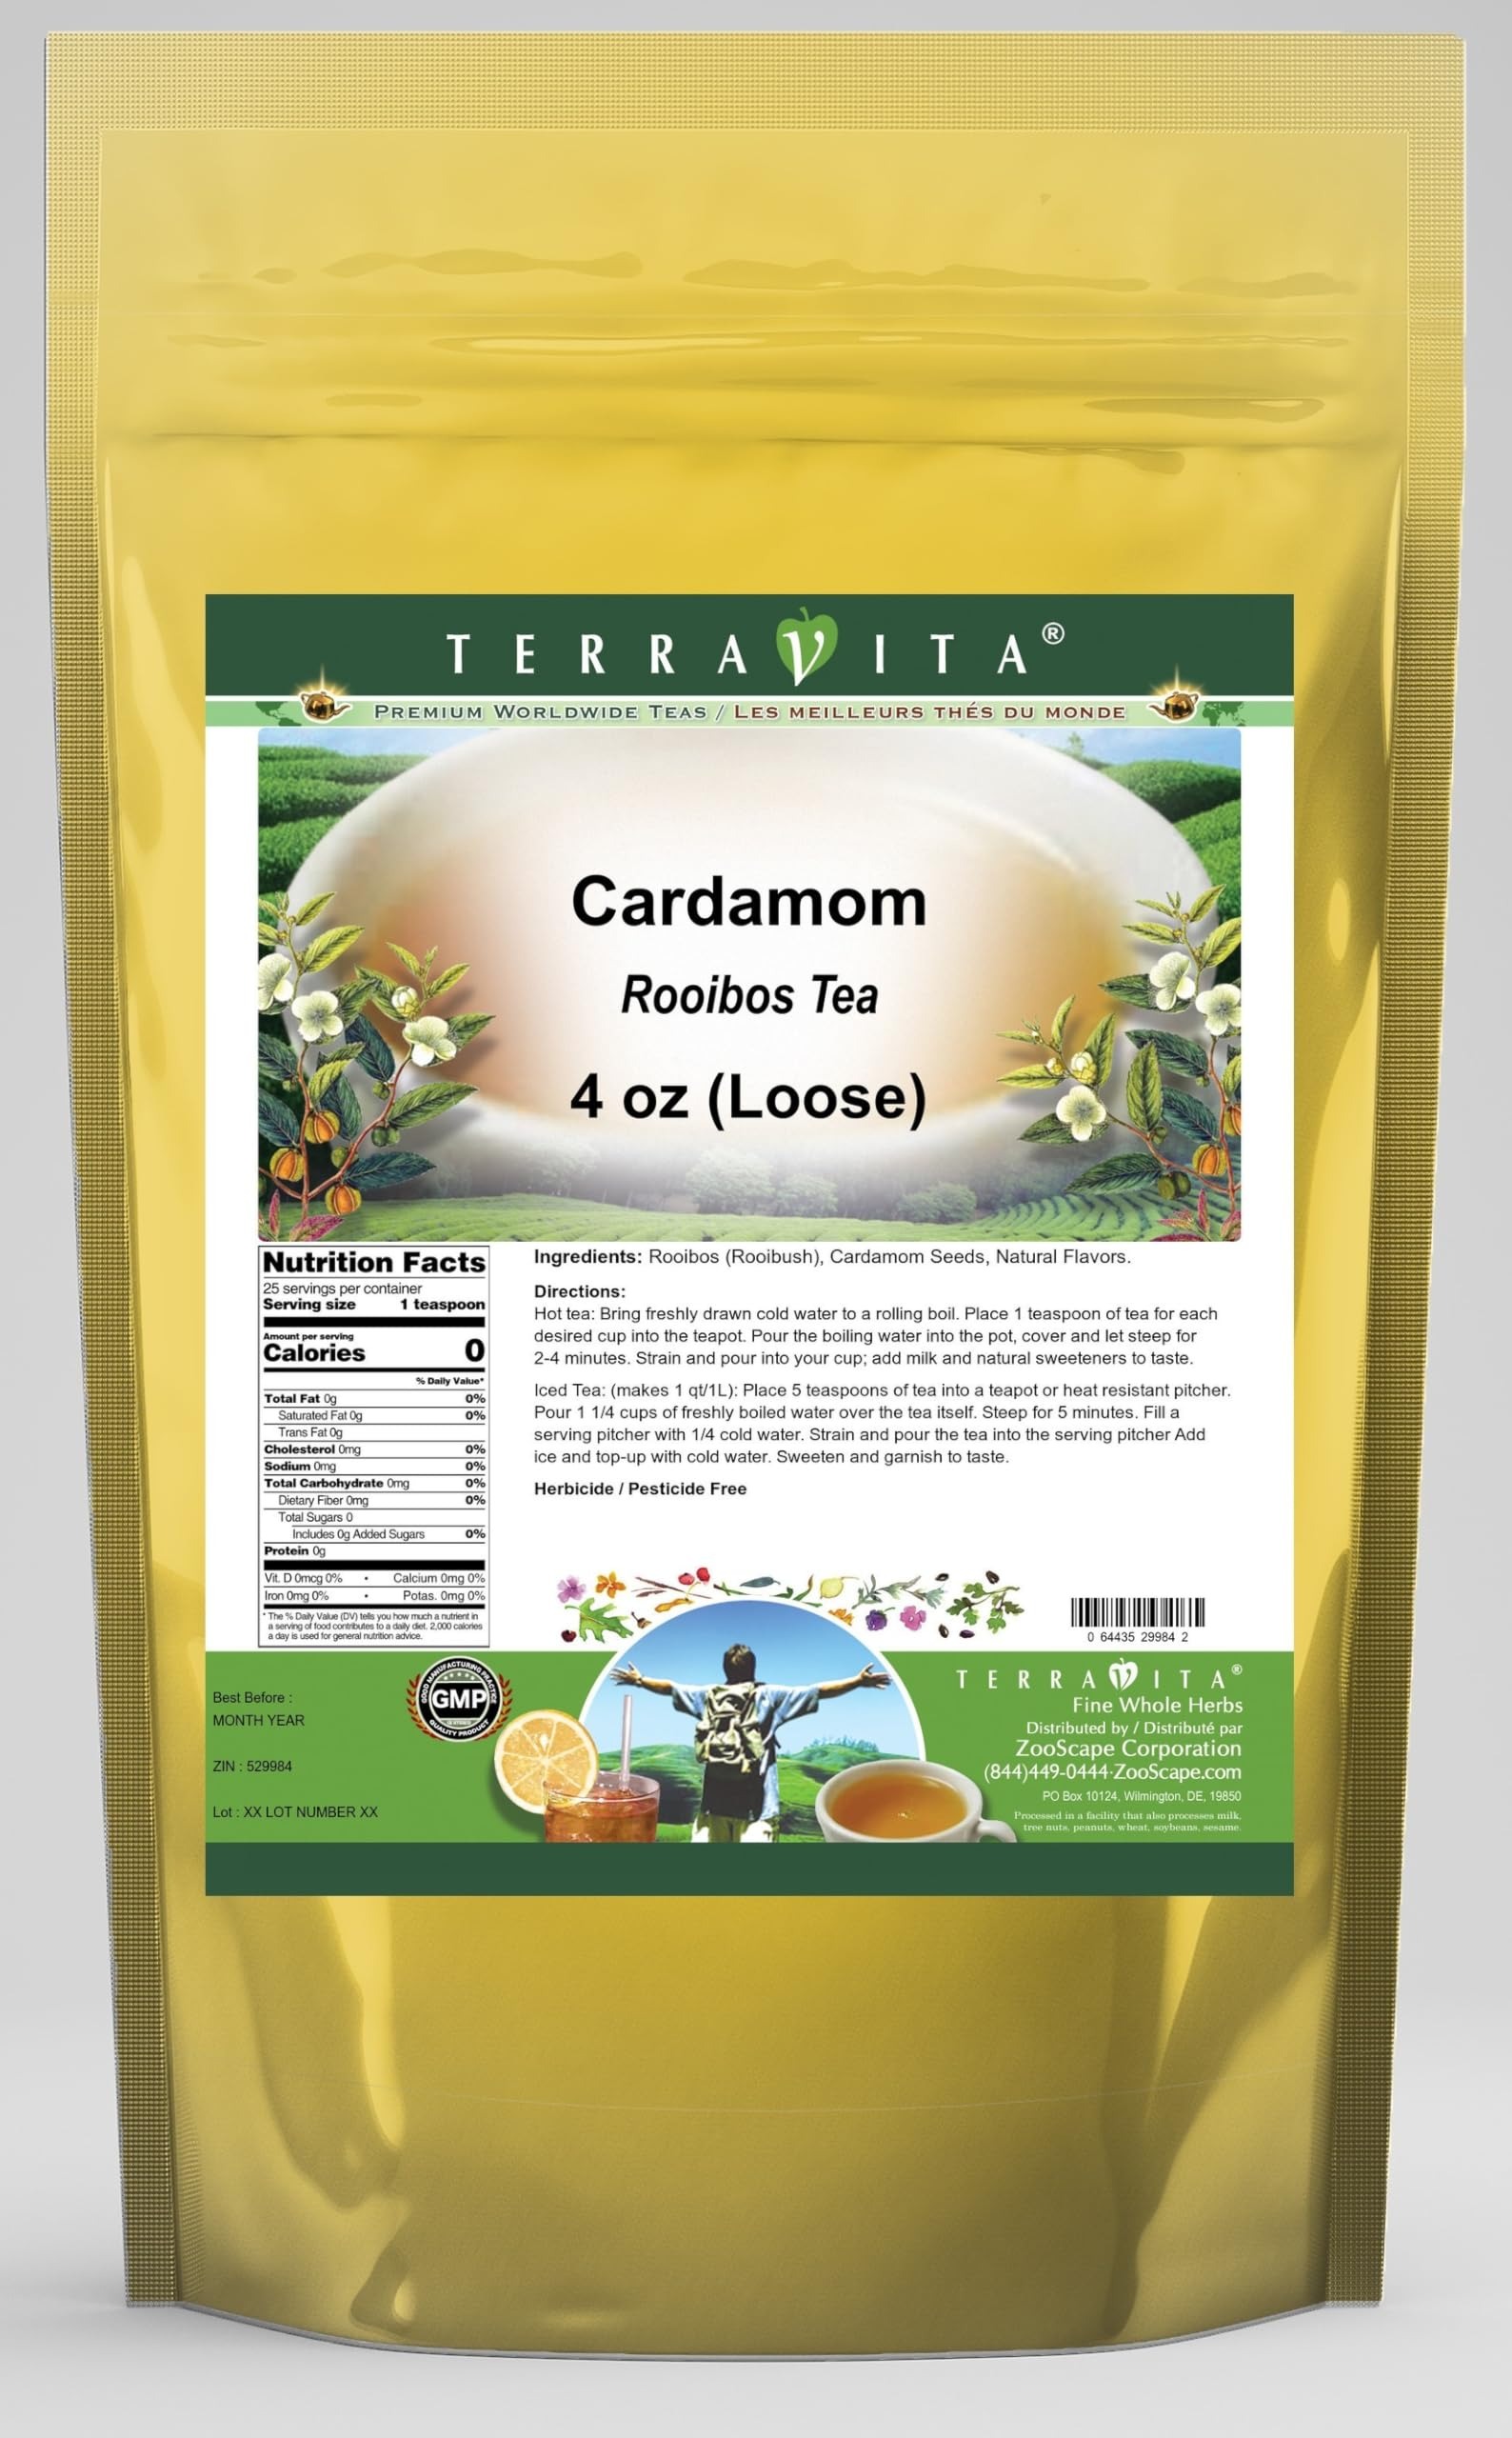
Item Name: Cardamom Rooibos Tea (Loose) (4 oz, ZIN: 529984) - 2 Pack
Bullet Point 1: Our Cardamom Rooibos Tea is a delightful flavored Rooibos tea you will enjoy anytime! - Ingredients: Rooibos tea, Cardamom Seed and natural cardamom flavor.
Bullet Point 2: No fillers.
Bullet Point 3: Manufacturer: TerraVita
Bullet Point 4: Size: 4 oz
Bullet Point 5: Loose Leaf Rooibos Tea - Packed in a convenient upright pouch!
Product Description: Our Cardamom Rooibos Tea is a delightful flavored Rooibos tea you will enjoy anytime! - Ingredients: Rooibos tea, Cardamom Seed and natural cardamom flavor. - Hot tea brewing method: Bring freshly drawn cold water to a rolling boil. Place 1 teaspoon of tea for each desired cup into the teapot. Pour the boiling water into the pot, cover and let steep for 2-4 minutes. Strain and pour into your cup; add milk and natural sweeteners to taste. - Iced tea brewing method: (to make 1 liter/quart): Place 5 teaspoons of tea into a teapot or heat resistant pitcher. Pour 1 1/4 cups of freshly boiled water over the tea itself. Steep for 5 minutes. Fill a serving pitcher with 1/4 cold water. Strain and pour the tea into the serving pitcher Add ice and top-up with cold water. Sweeten and garnish to taste. - TerraVita is an exclusive line of premium-quality, natural source products that use only the finest, purest and most potent ingredients found around the world. TerraVita is hallmarked by the highest possible standards of purity, potency, stability and freshness. All of our products are prepared with the highest elements of quality control, from raw materials through the entire manufacturing process, up to and including the moment that the bottles or bags are sealed for freshness and shipped out to you. Our highest possible standards are certified by independent laboratories and backed by our personal guarantee. - TerraVita exists to meet and ensure your family's health and wellness without the harmful effects of chemicals and health products. We strive to make all of our products affordable and reliable and are constantly searching the market to maintain our affordability and to look for new ways to serve you and the ones you love. TerraVita has become a trusted household name for m
Value: 8.0
Unit: Ounce

Price: 34.5